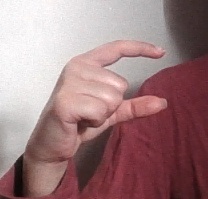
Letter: dal